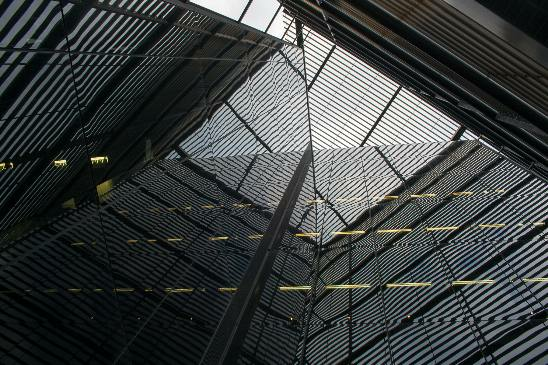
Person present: No